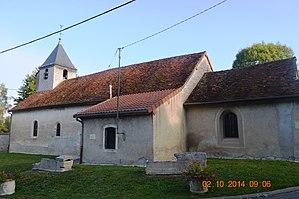
Ailleville est une commune française, située dans l'arrondissement-le canton-la communauté de commune de Bar-sur-Aube, le département de l'Aube et en région Grand Est.